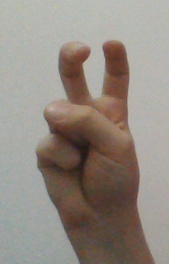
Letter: toot